1952 Summer Olympics torch relay

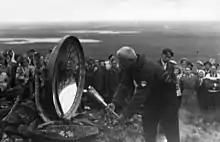
The Midnight Sun Torch being lit on top of Pallastunturi

The 1952 Olympic flame was lit at a ceremony using the sun's rays in Olympia, from where it started its journey on 25 June.